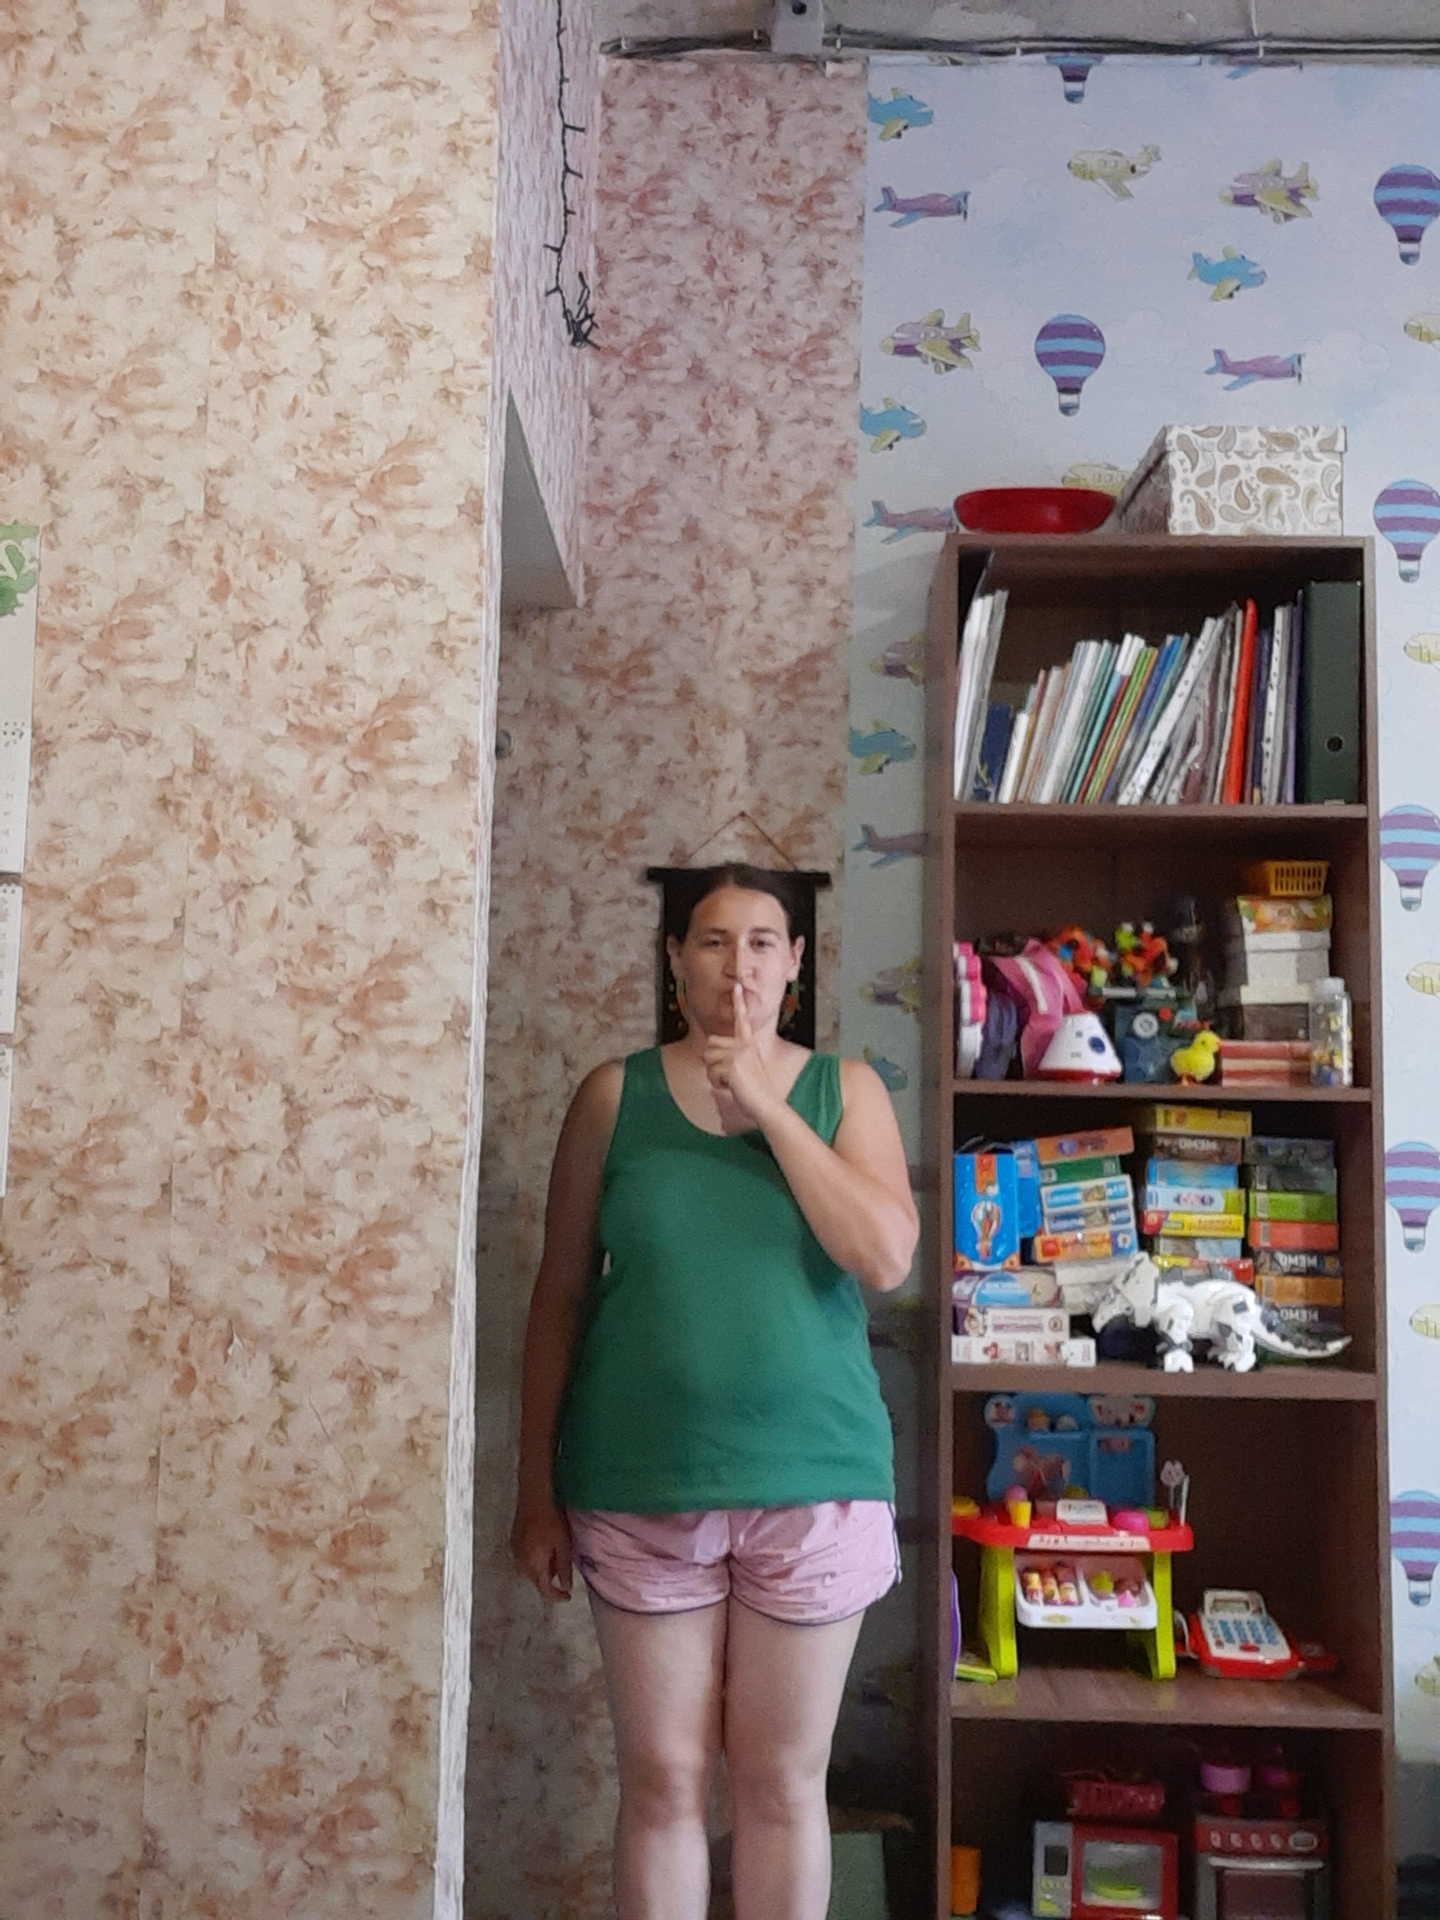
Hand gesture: mute